Sharp Stick

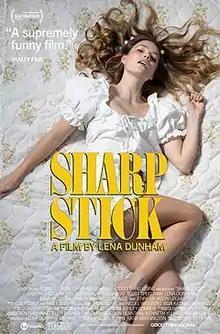
Theatrical release poster

Sharp Stick is a 2022 American sex comedy film written, produced, and directed by Lena Dunham. It stars Kristine Froseth, Jon Bernthal, Luka Sabbat, Scott Speedman, Dunham, Ebon Moss-Bachrach, Taylour Paige, and Jennifer Jason Leigh. The film follows a naive, sexually inexperienced 26-year-old woman (Froseth) who begins an affair with her older, married employer (Bernthal) and subsequently starts to explore her sexuality.